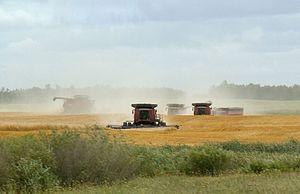
L'agriculture au Canada est l'une des plus productives et des plus importantes du monde, notamment par son rôle à l'exportation. Comme dans d'autres pays développés, l'importance de l'agriculture, tant du point de vue de la population active que du produit intérieur brut, a spectaculairement diminué au cours du XXᵉ siècle, mais ce secteur reste un élément important de l'économie canadienne.
L'environnement au Canada est l'environnement du pays du Canada. Deuxième plus grand pays en termes de surface totale, le Canada couvre un immense territoire entre trois océans et se compose de milieux très diversifiés. Bien que le climat d'une partie du territoire soit polaire, la biodiversité est importante et certains paysages sont remarquables. Le Canada compte un certain nombre de zones protégées, dont 42 parcs nationaux.